Pittsburg and Shawmut Railroad

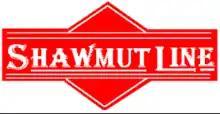
The company began using the red "Shawmut Line" logo in the 1970s. It was identical to the old PS&N RR logo in everything but color.

The spelling of "Pittsburgh" as "Pittsburg" derives from the company's origins in the Pittsburg, Shawmut & Northern Railroad. That company was chartered in 1899 when the name of Pittsburgh, Pennsylvania was commonly spelled without the "h". The United States Board on Geographic Names advocated the "h"-less spelling from 1891 to 1911 in an effort to standardize the spelling of place names in the United States.